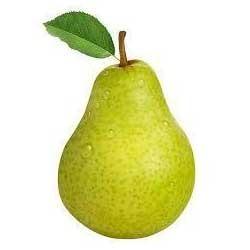
Label: Pear